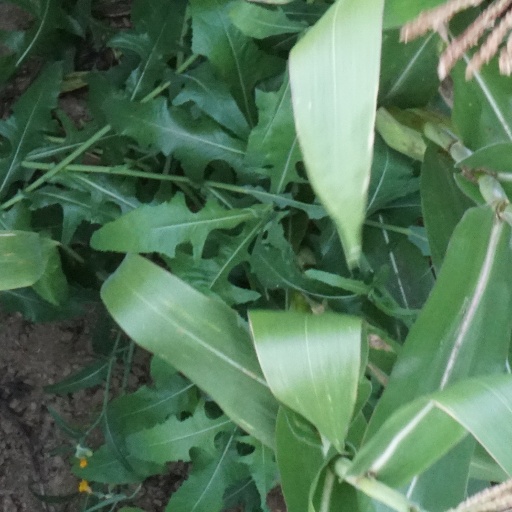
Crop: maize; corn